AMES Type 85

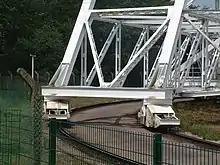
The 250 ft telescope at Jodrell Bank ran on a modified railway, visible here. A similar solution was adopted for Blue Riband.

With the failure of the MEW's original klystron, in 1956 the RRE began development of a new radar in partnership with Metropolitan-Vickers. Given the rainbow code "Blue Riband", the design goal was simply to "produce the largest, most powerful radar that could be deployed in the ADUK." Blue Riband would overwhelm any possible carcinotron design, while also providing enough accuracy to directly guide interceptors. Further, they highly desired the system be a 3D radar so the separate height finders could be eliminated; height finders were often as expensive as the primary radars and time-consuming to operate.